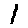
Label: 1